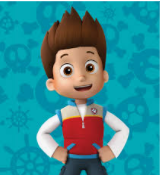
Portrait style: Cartoon Portrait